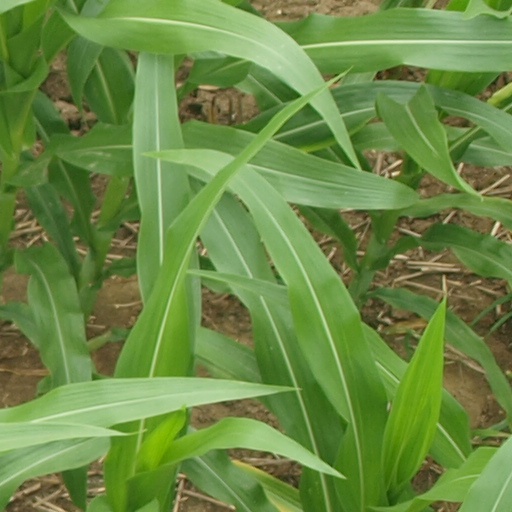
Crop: maize; corn